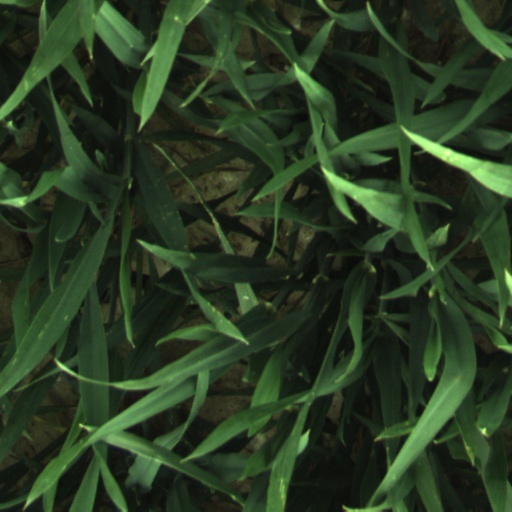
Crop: wheat